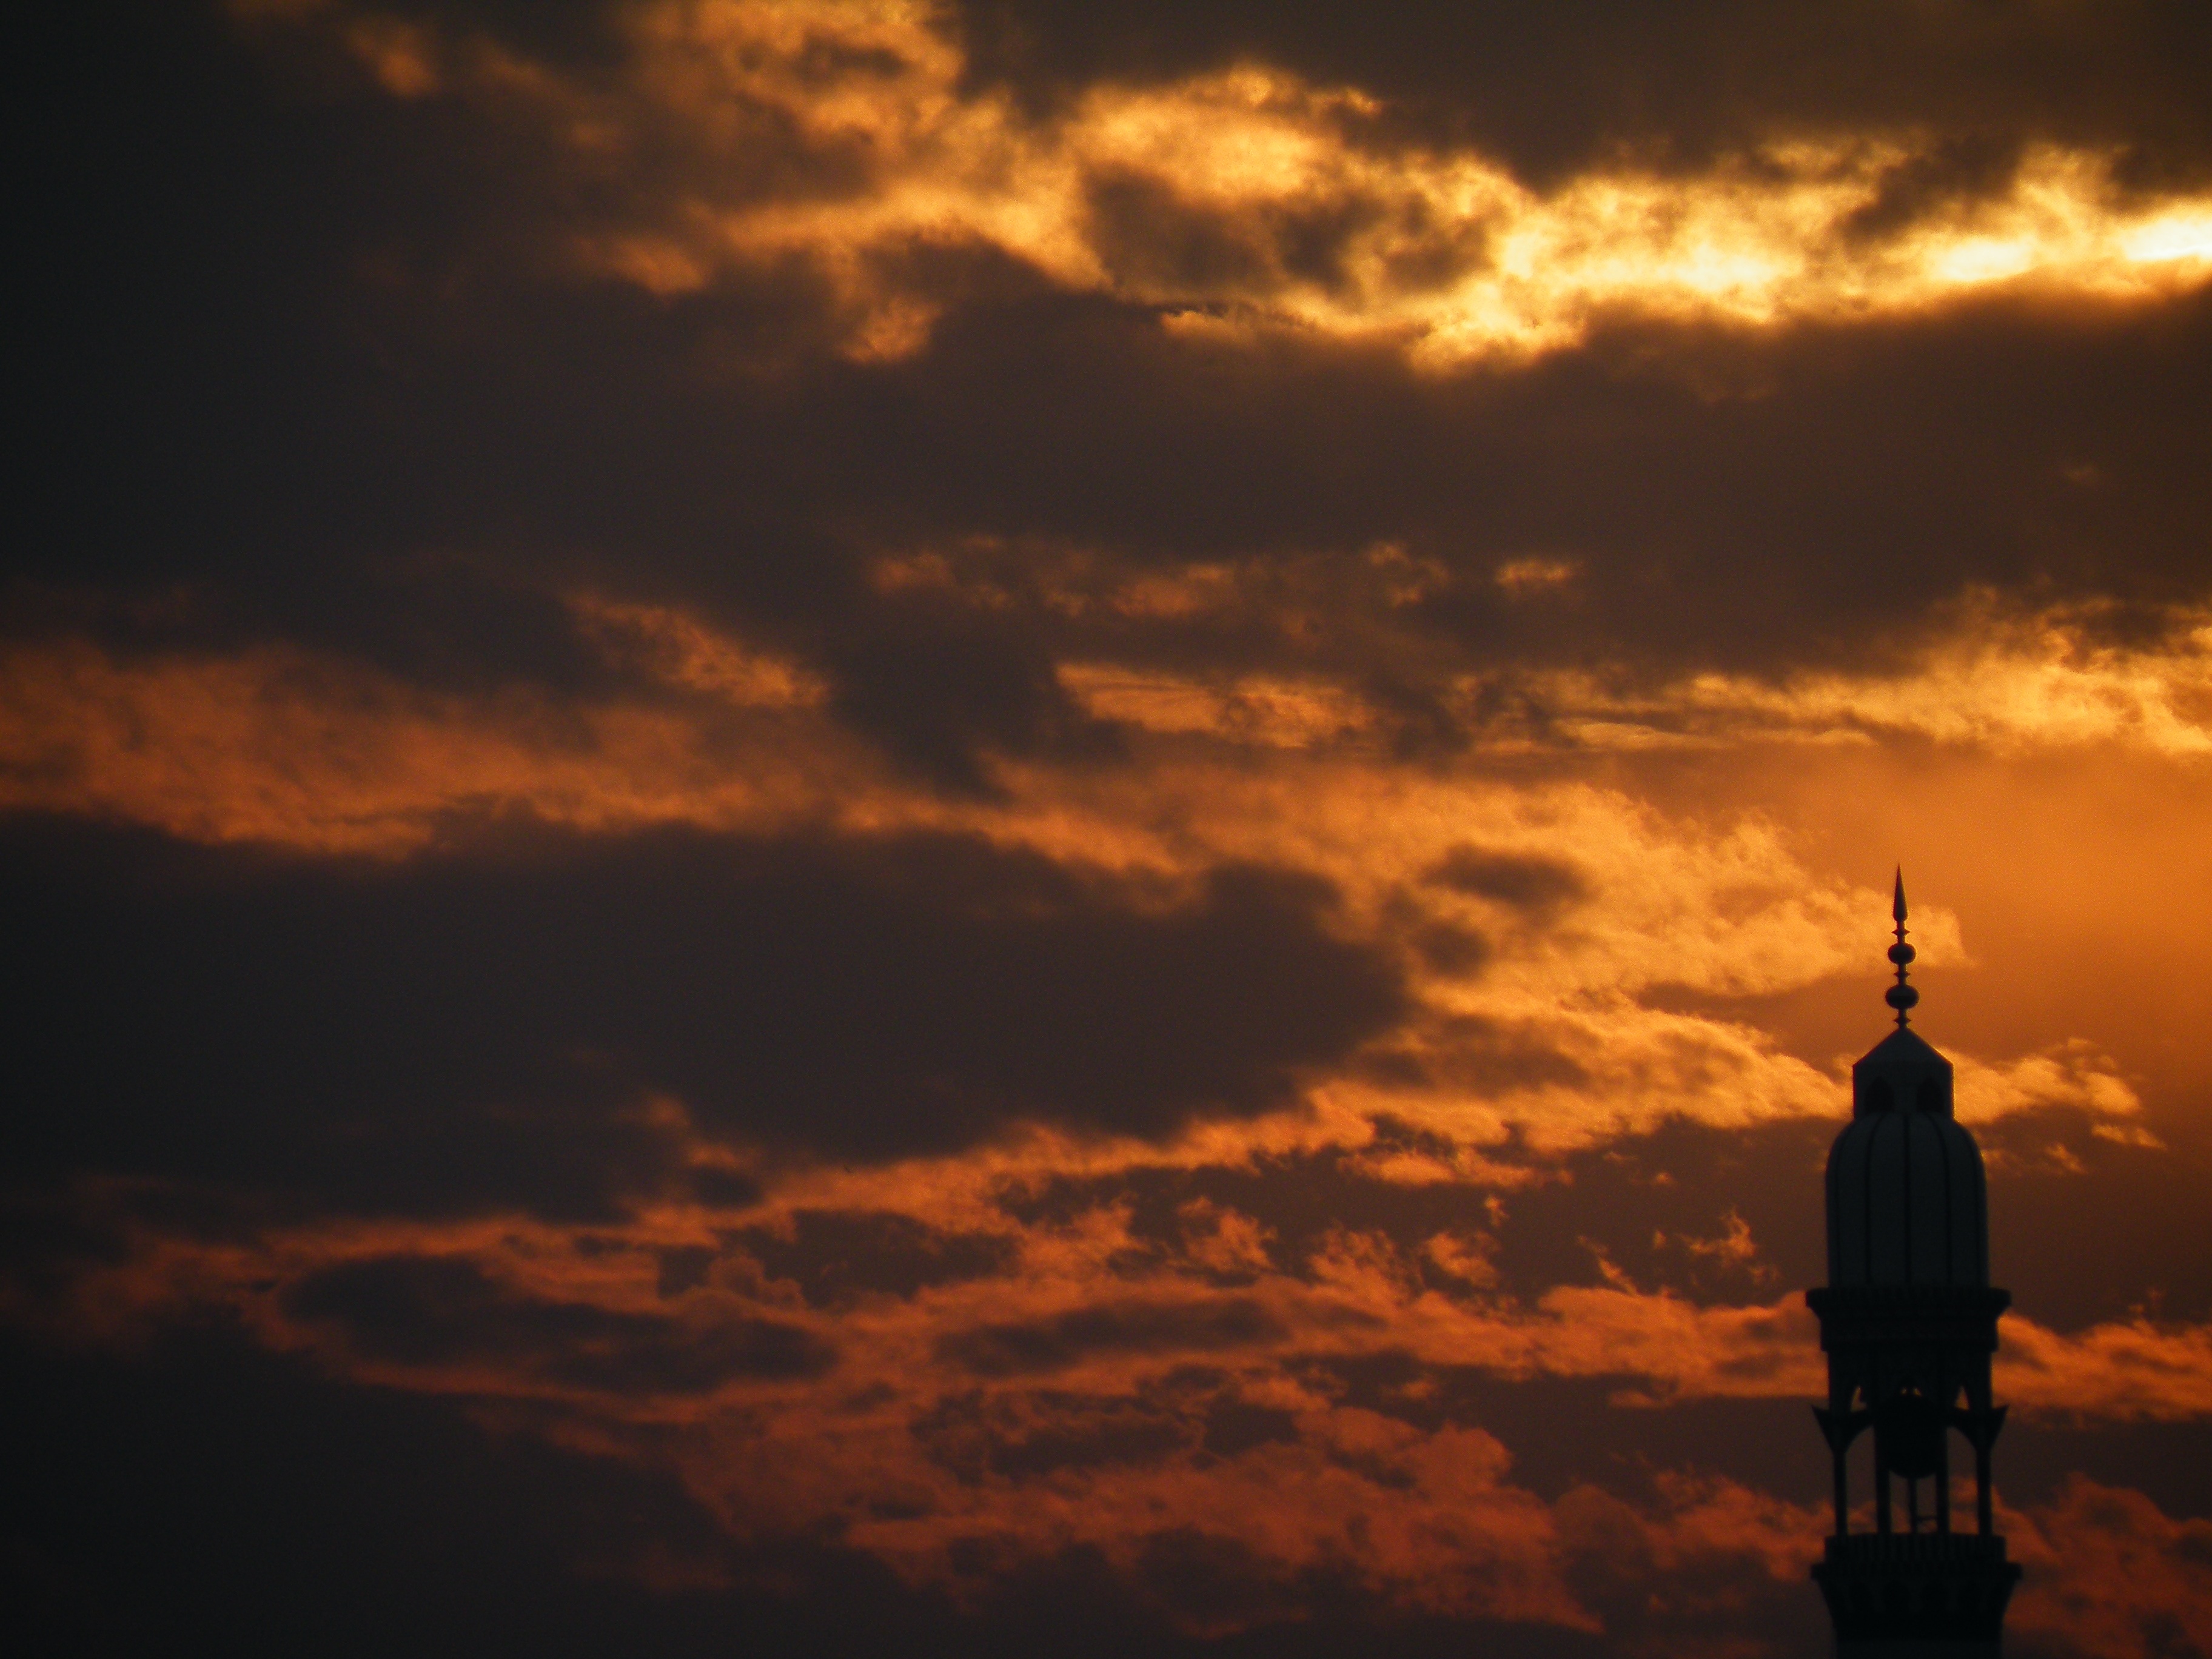
horizon, cloud, sky, sun, sunrise, sunset, sunlight, morning, dawn, atmosphere, dusk, evening, clouds, mosque, afterglow, meteorological phenomenon, red sky at morning